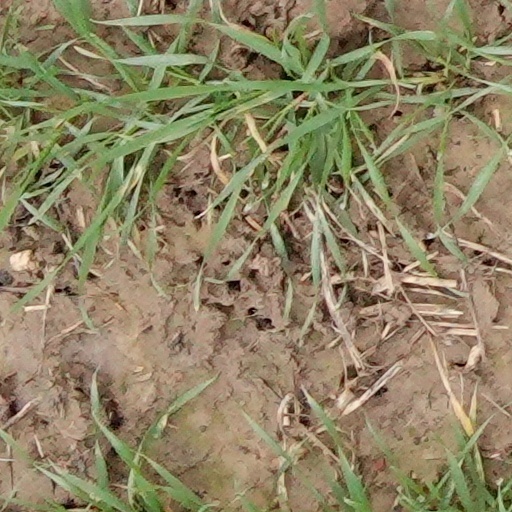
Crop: wheat